María Edilia

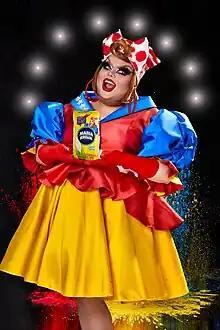
María Edilia in 2023

María Edilia is the stage name of Edixon Felipe Calanche Varela, a Venezuelan drag queen known for competing on the third season of "Drag Race España".